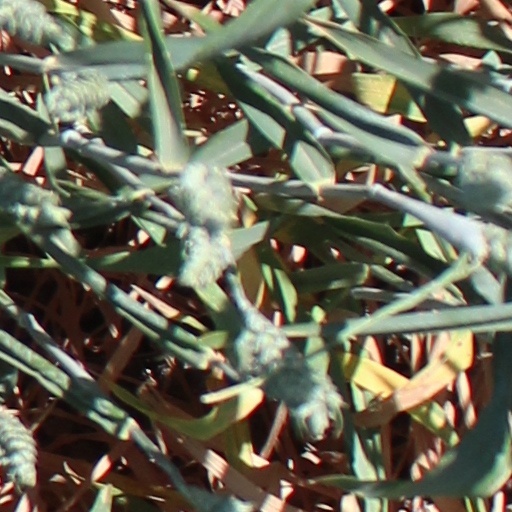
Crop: wheat